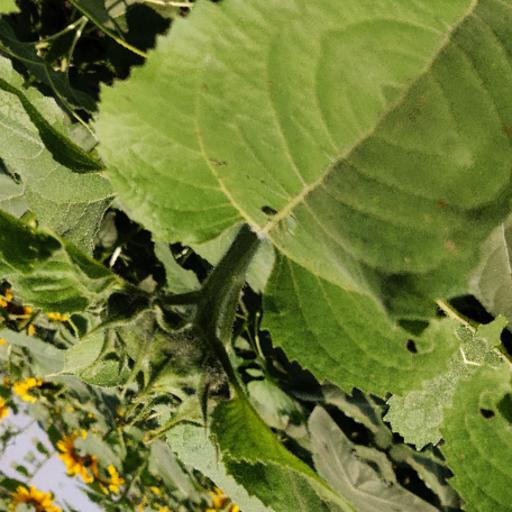
Label: Fresh_leaf